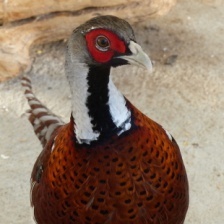
Species: ELLIOTS  PHEASANT
Scientific name: SYRMATICUS ELLIOTI